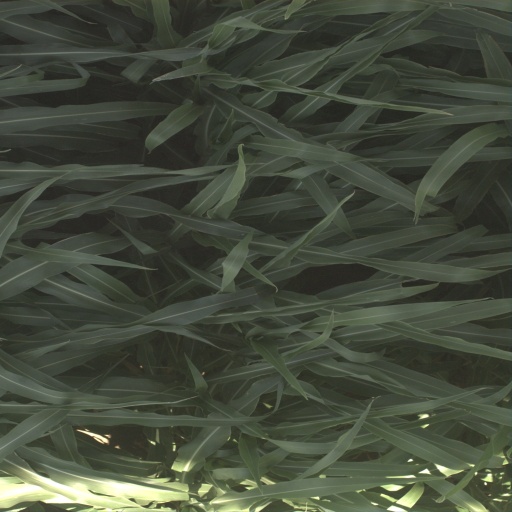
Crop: sorghum